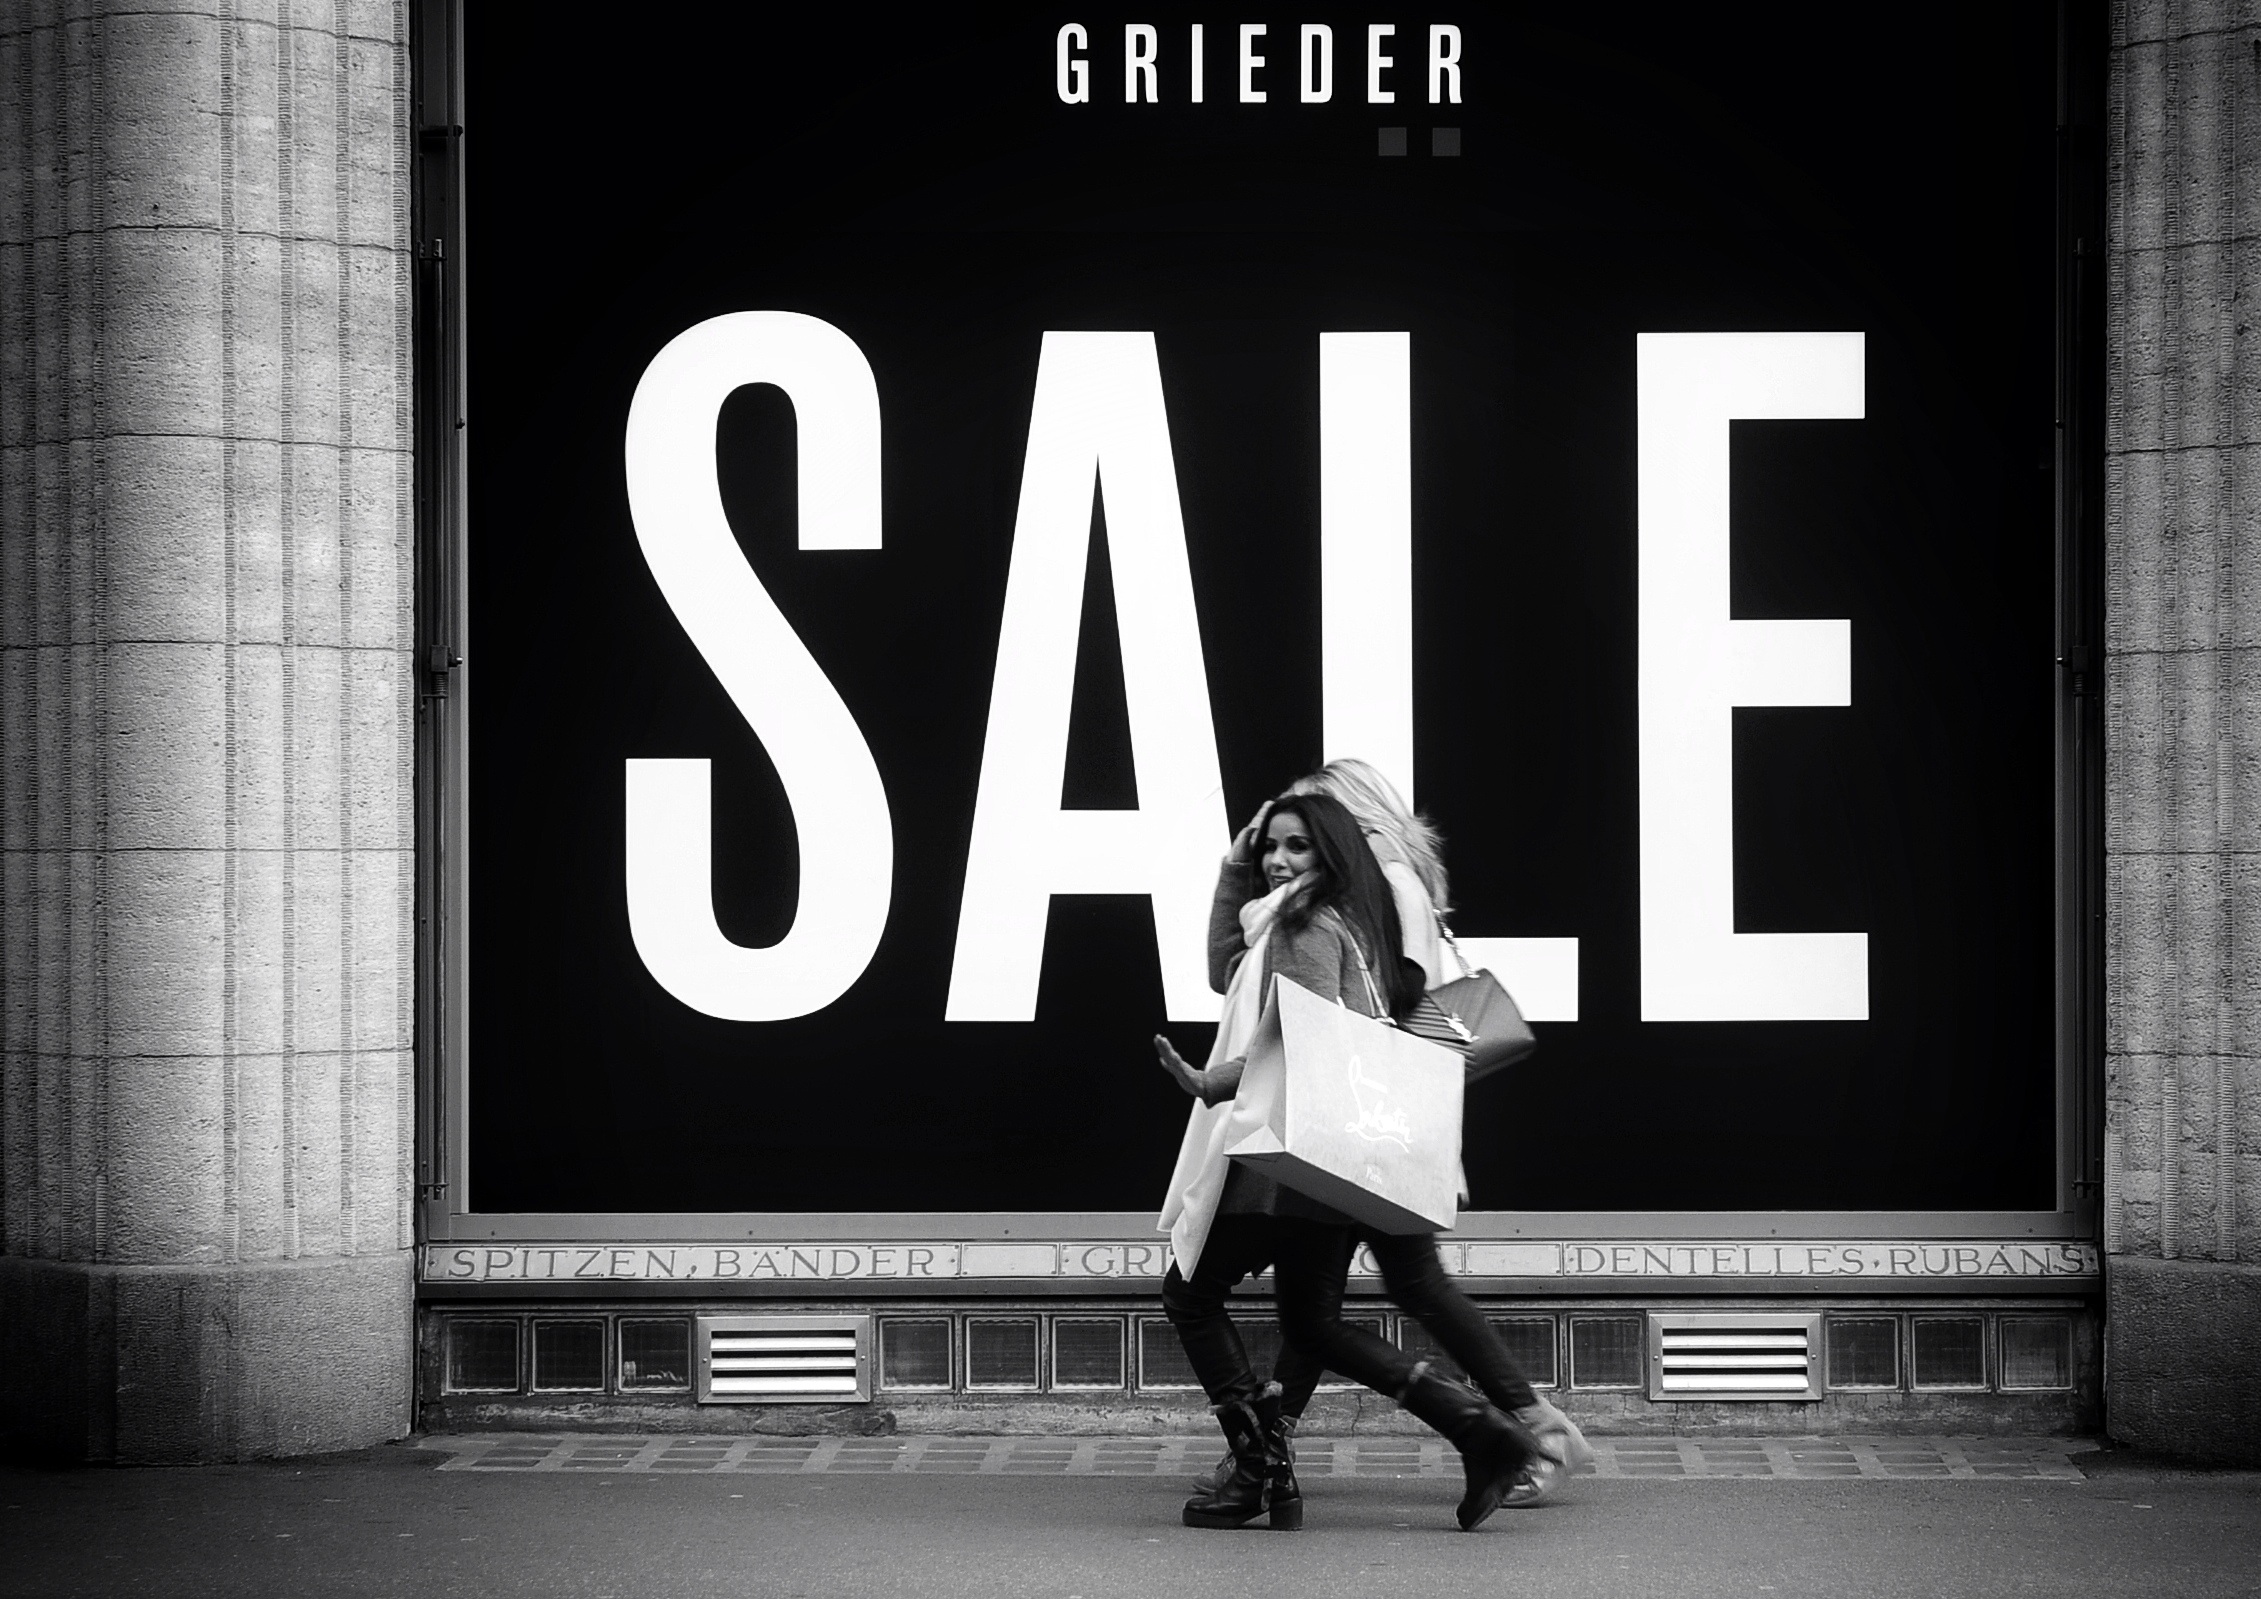
winter, black and white, people, street, photography, urban, advertising, nikon, black, monochrome, brand, bw, candid, streetart, ch, schweiz, switzerland, poster, zurich, blancoynegro, sale, schwarzundweiss, streetscene, streetpix, thomas8047, onthestreets, bahnhofstrasse, iamnikon, d300s, blackandwithe, streetphotographer, streetartstreetlife, 175528, strassencene, zurichstreets, z ri, z rigrafien, grieder, monochrome photography, album cover, film noir